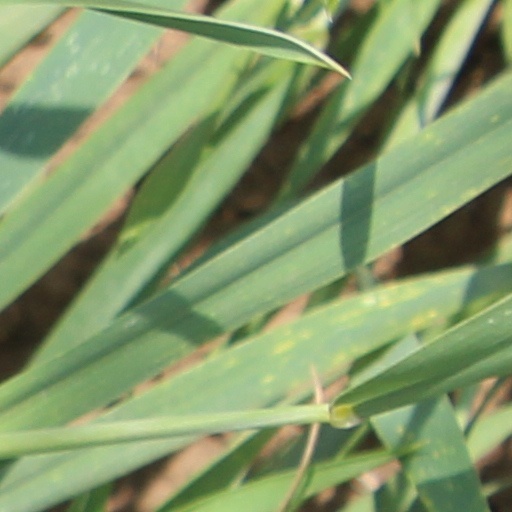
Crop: wheat